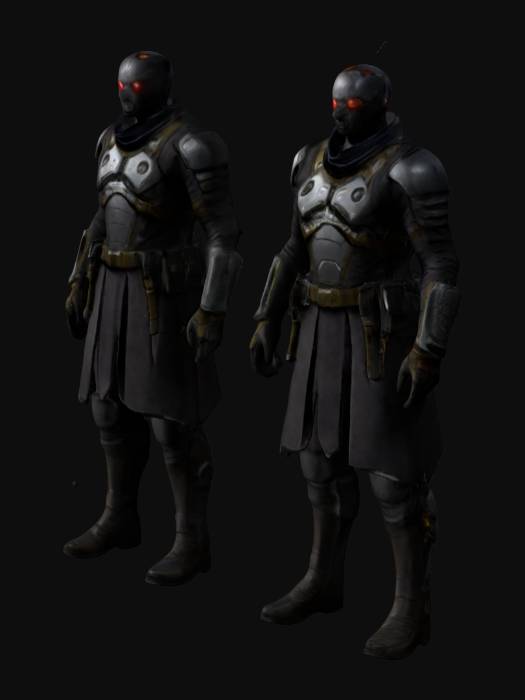
미적 점수 (1~10점): 9